Answer in natural language. Which object is closer to the camera taking this photo, Doorway (highlighted by a red box) or Pillow (highlighted by a blue box)? Choose between the following options: Pillow (highlighted by a blue box) or Doorway (highlighted by a red box)
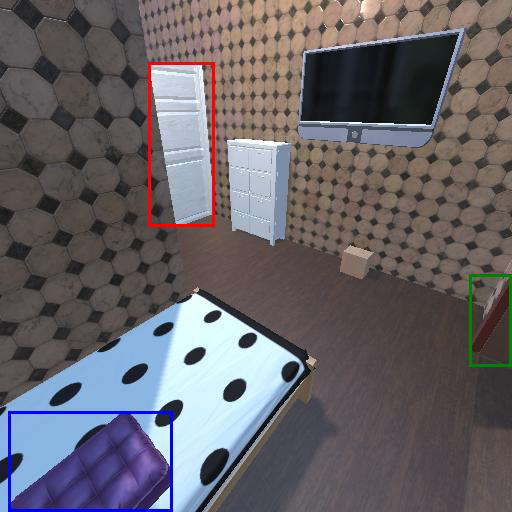
<answer>Pillow (highlighted by a blue box)</answer>